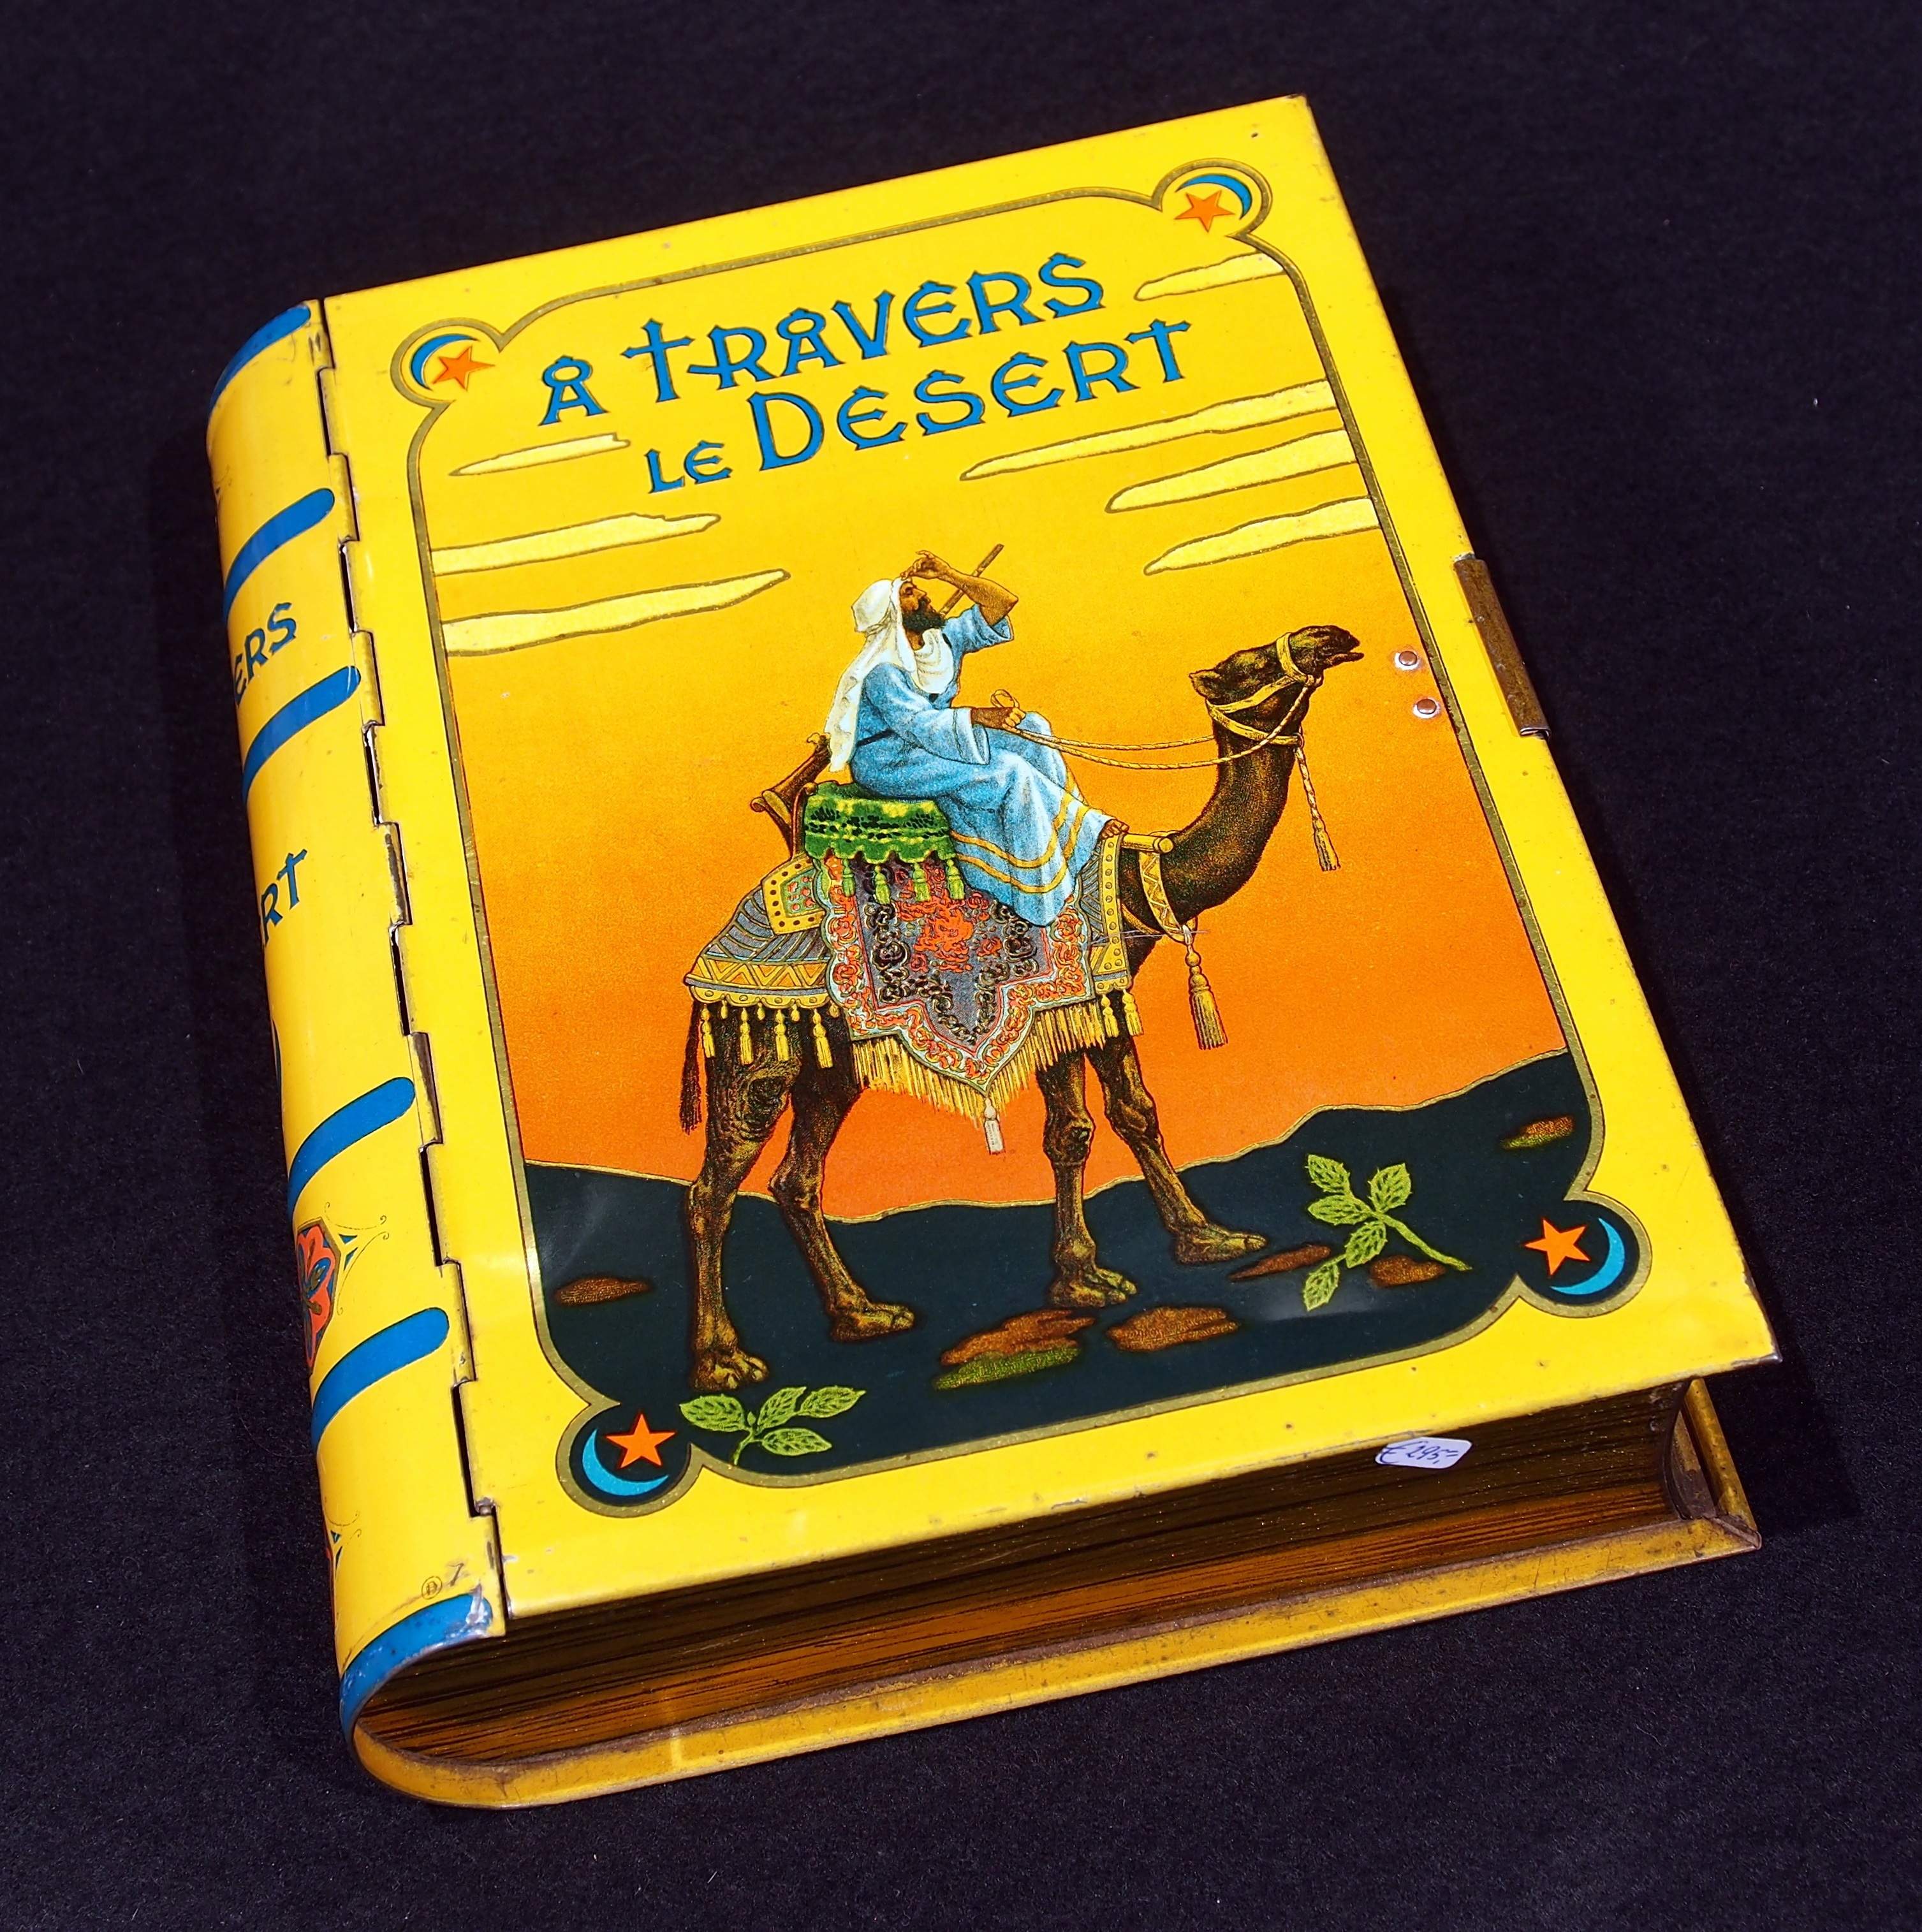
vintage, retro, old, box, yellow, toy, product, illustration, dutch, poster, packaging, travers le desert